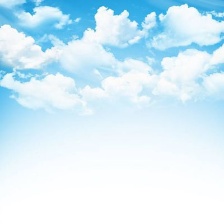
Cloud type: Cumulus